Question: Please indicate a possible affordance area of the soccer ball that can be used for catching
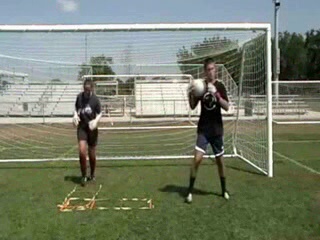
Answer: [189.5, 75, 206.5, 101]